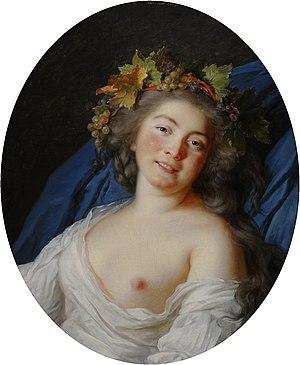
Sophie-Ernestine de Tott née à Constantinople le 29 janvier 1758 et morte à Versailles le 20 septembre 1848 est une artiste peintre française.